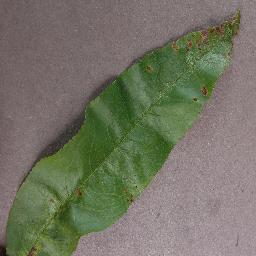
Label: Peach___Bacterial_spot